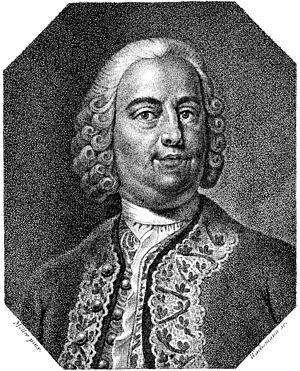
9 mars : Blaise le savetier, opéra-comique de Philidor créé à la Foire Saint-Germain.